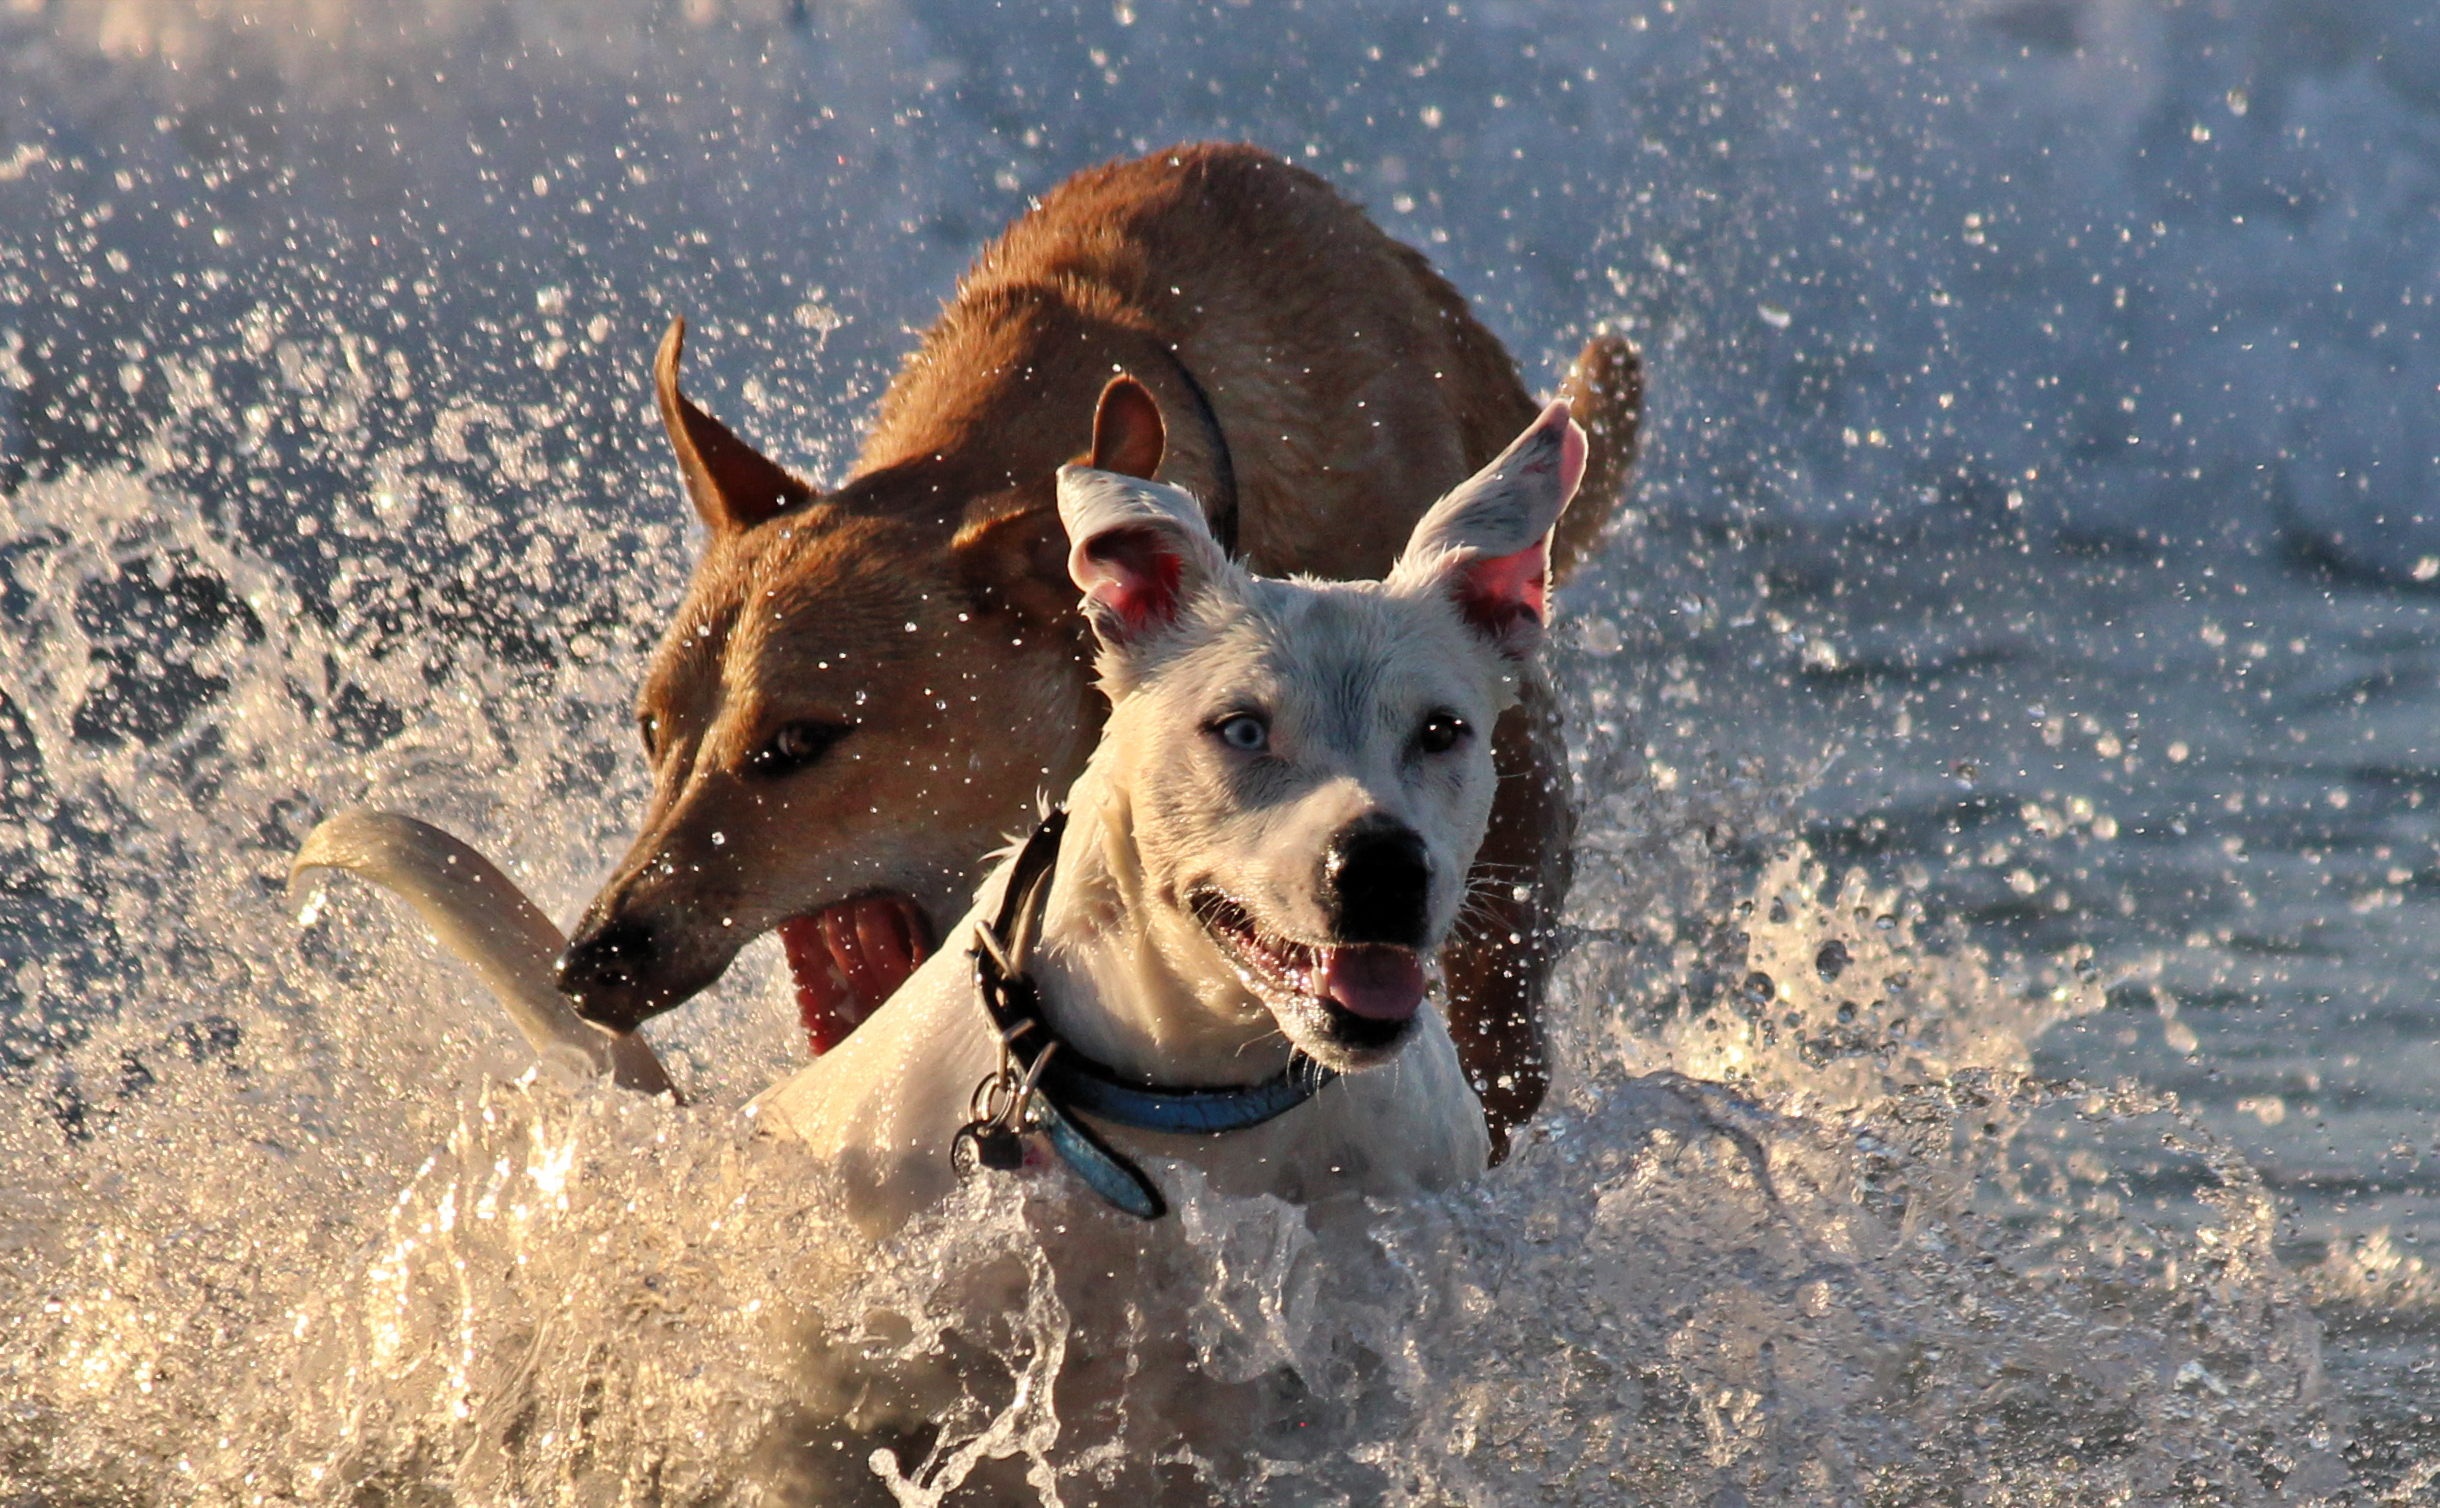
beach, landscape, sea, water, nature, outdoor, ocean, winter, play, wet, dog, jump, summer, swim, fur, splash, action, mammal, movement, leisure, drip, dogs, fun, vertebrate, out, wildlife photography, bite, in the free, hundeportrait, romp, dog like mammal